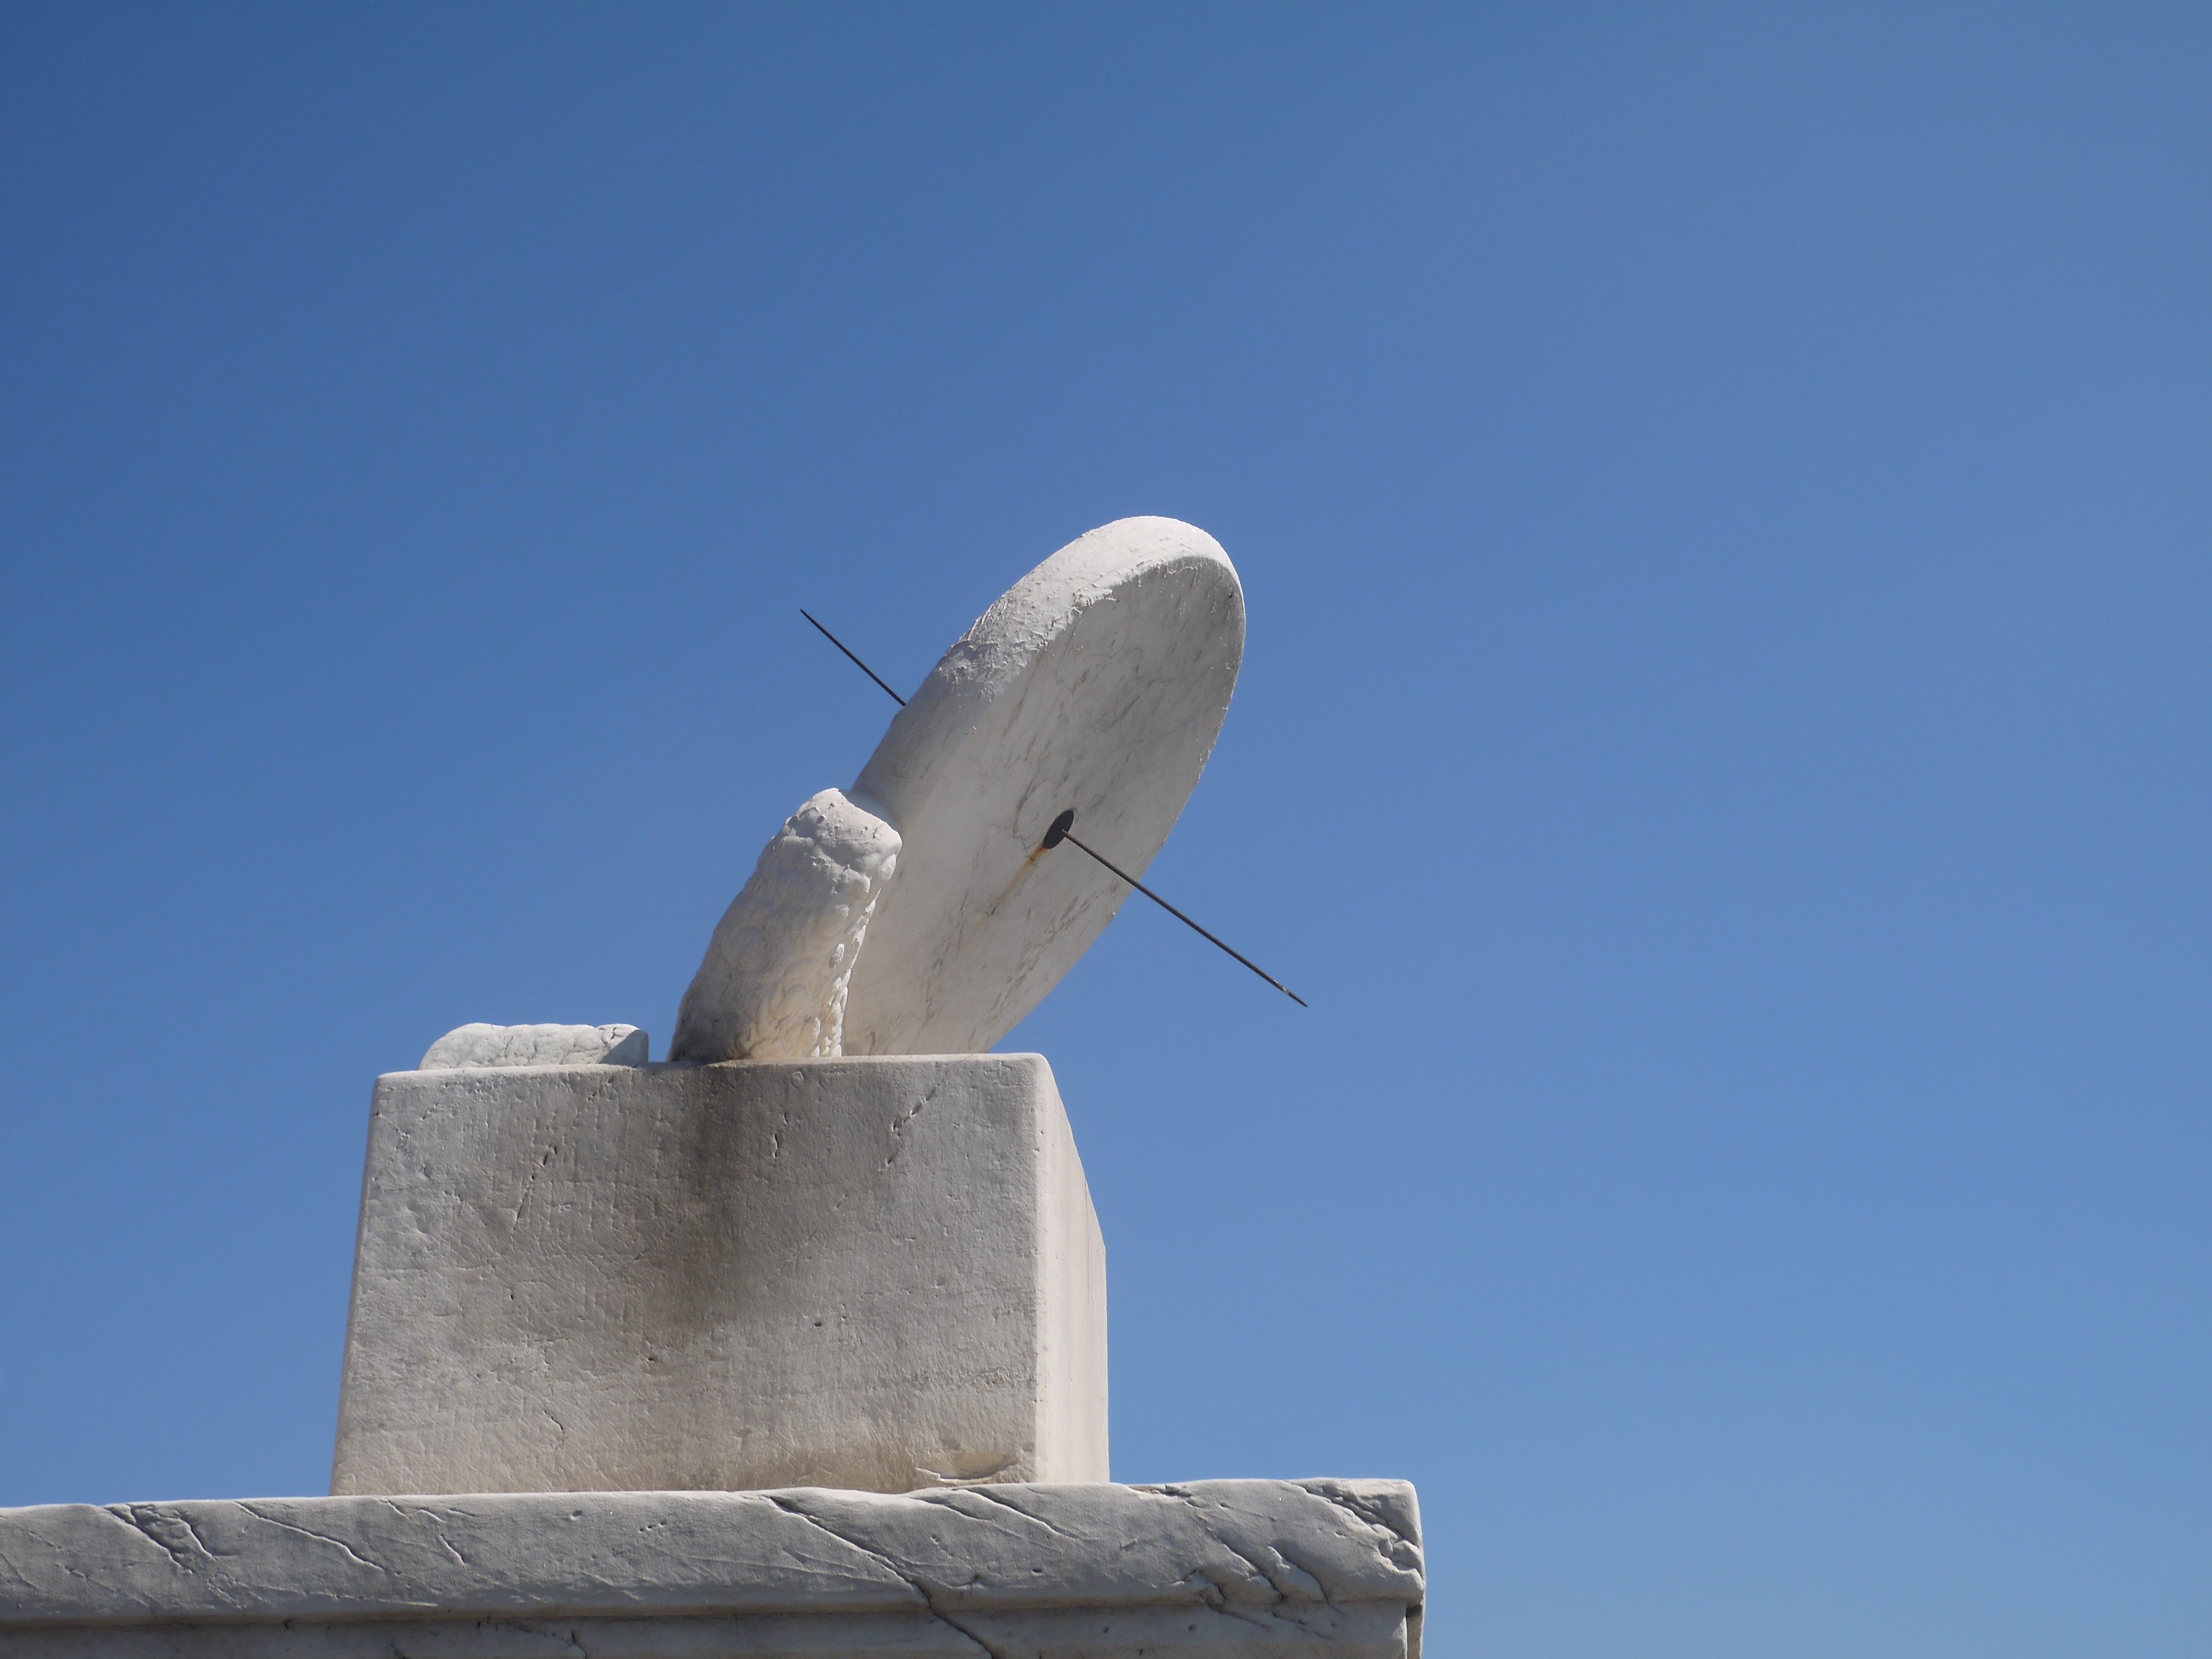
wind, stone, monument, statue, blue, sculpture, disc, sundial, static, the national palace museum, atmosphere of earth